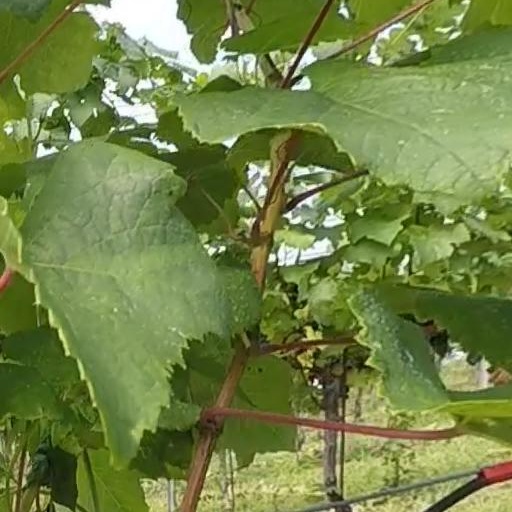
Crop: grape